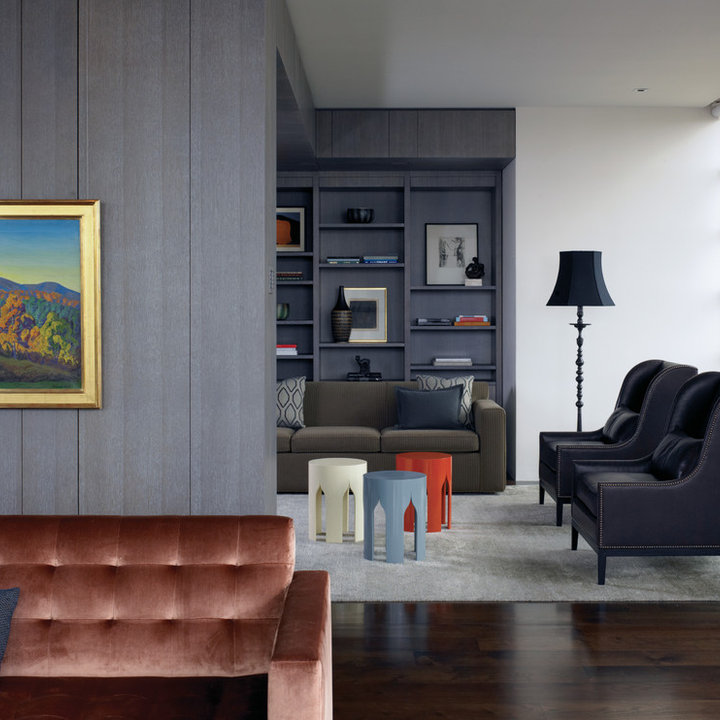
Style: Modern